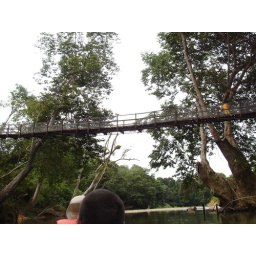
bridge over river